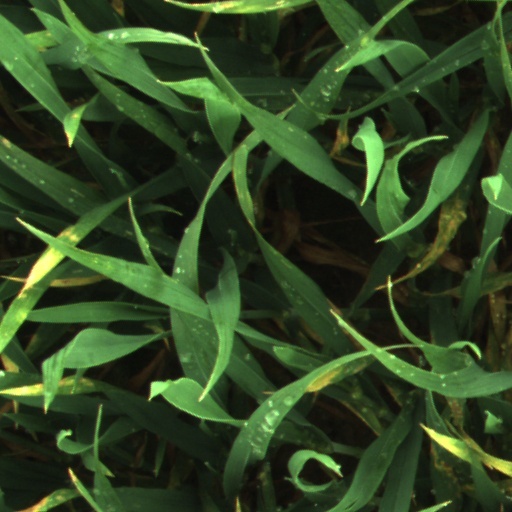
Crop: wheat